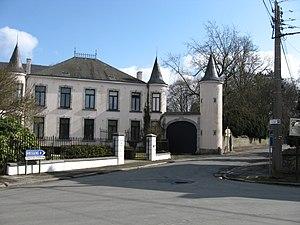
Le Château Snyers a Hannut
Hannut est une ville francophone de Belgique située en Région wallonne dans la province de Liège, en Hesbaye.